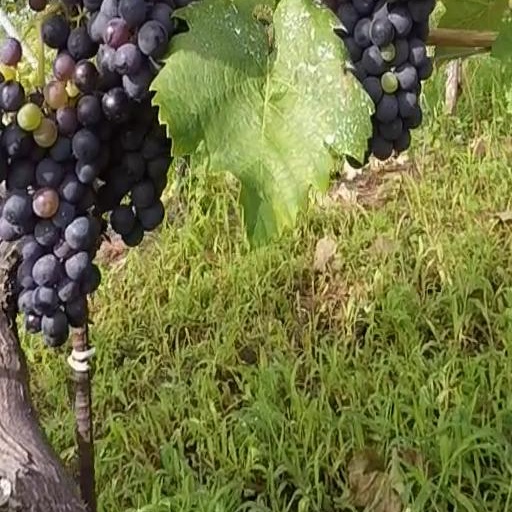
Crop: grape